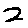
Label: 2